Joseph Denis Odevaere

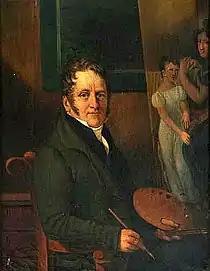
Self-portrait (date unknown)

Joseph Denis Odevaere, or Joseph-Désiré Odevaere (2 December 1775, in Bruges – 26 February 1830, in Brussels), was a Neo-Classical painter from the Southern Netherlands (now Belgium). He served as court painter to King William I.